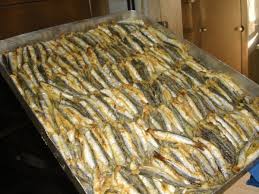
Yemek: hamsi